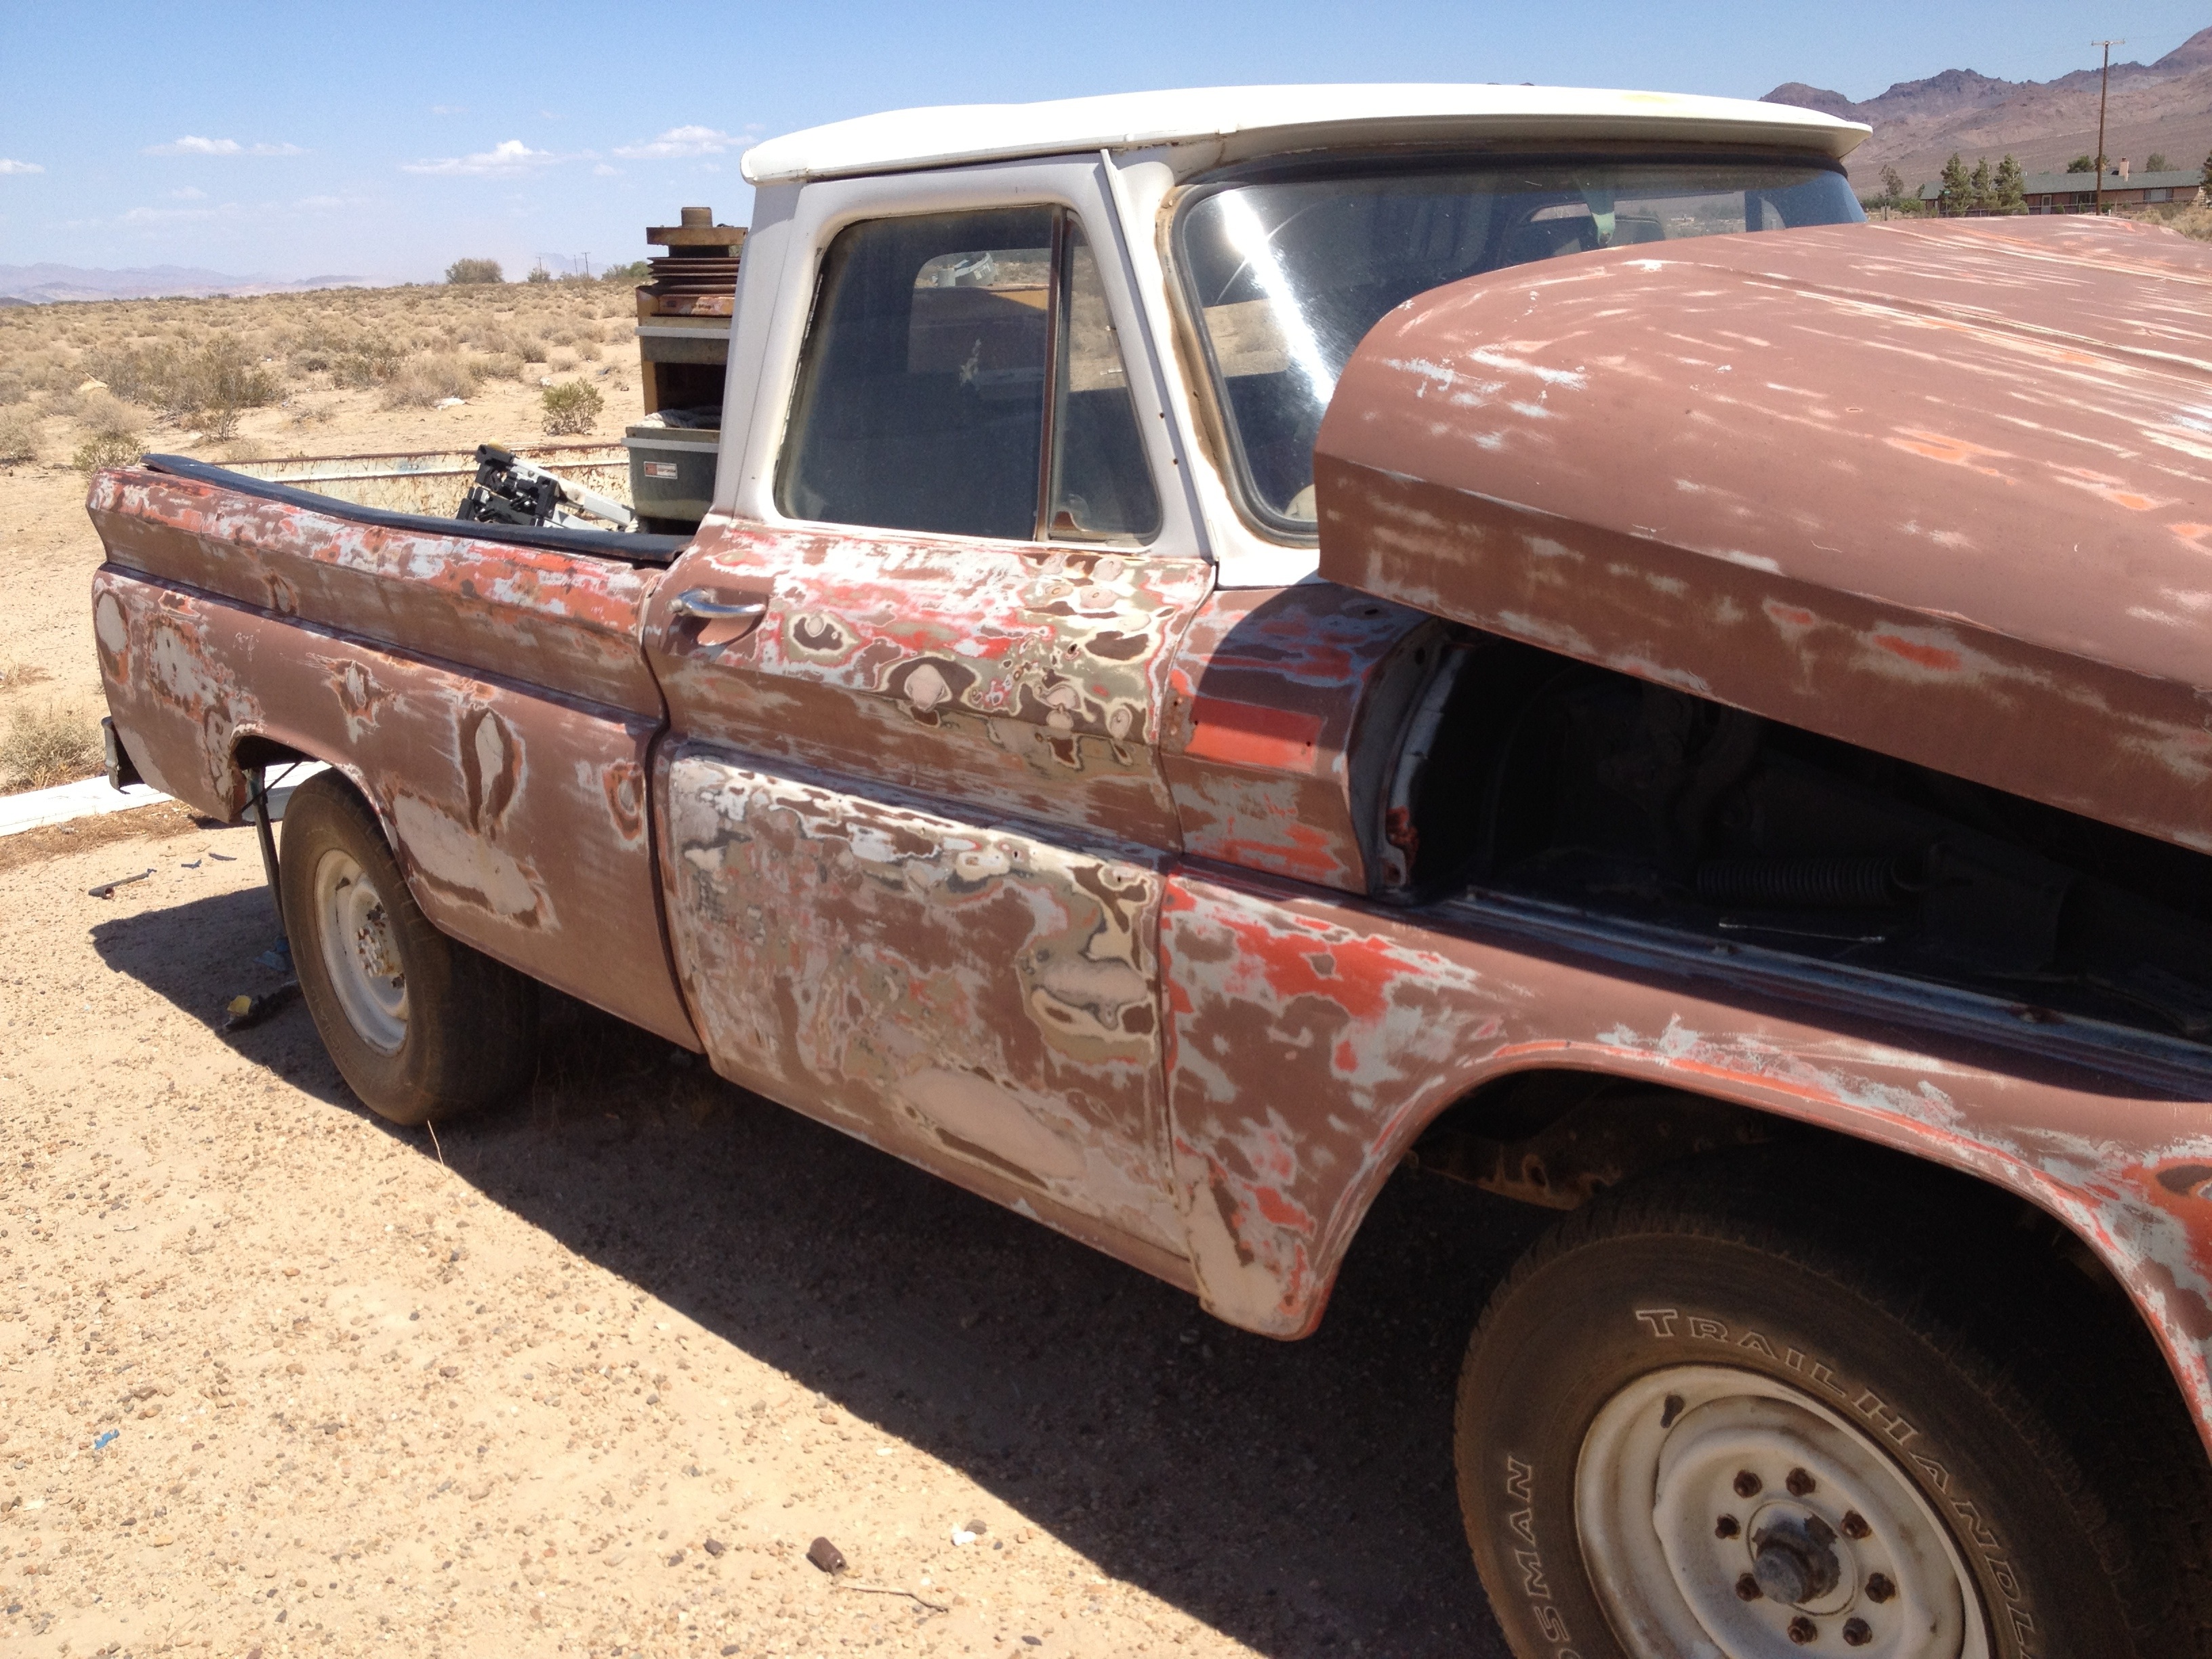
car, antique, old, rustic, truck, vehicle, bumper, exposed, ford, chevrolet, pickup truck, sport utility vehicle, land vehicle, automobile make, automotive exterior, chevy pickup